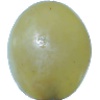
Label: Grape White 1